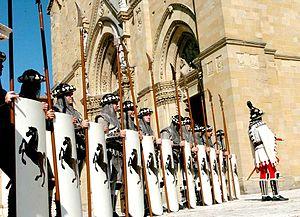
La Giostra del Saracino, est une reconstitution historique médiévale majeure en Toscane. Elle se déroule à Arezzo l’avant-dernier samedi de juin et le premier dimanche de septembre.